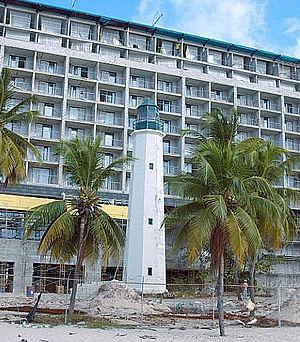
Le phare de Needham's Point est un phare actif situé en baie de Carlisle, dans la paroisse de Saint-Michael au sud de la Barbade.
Liste des phares de la Barbade : La Barbade est située dans l'Atlantique, à l'est des autres îles des Petites Antilles, à environ 160 km à l'est de Saint-Vincent-et-les-Grenadines.